Kyle Rittenhouse

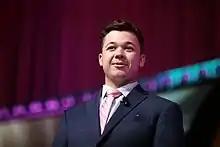
Rittenhouse at a Turning Point USA event in June 2022

Rittenhouse has appeared at several events run by Turning Point USA, a conservative nonprofit organization, including a panel called "Kenosha on Camera" at Turning Point USA's conservative youth conference AmericaFest in December 2021. Held on the third day of the conference on December 20, the panel consisted of Rittenhouse, Charlie Kirk, Jack Posobiec, Elijah Schaffer, and Drew Hernandez. During the panel, Rittenhouse said, "I think my trial was an example of them trying to come after our Second Amendment rights, our right to defend ourselves and trying to take our weapons." Kirk described him as a "hero to millions," and the crowd gave him a standing ovation after chanting his name. The organization arranging the event said Rittenhouse was not compensated for the 45-minute panel appearance.